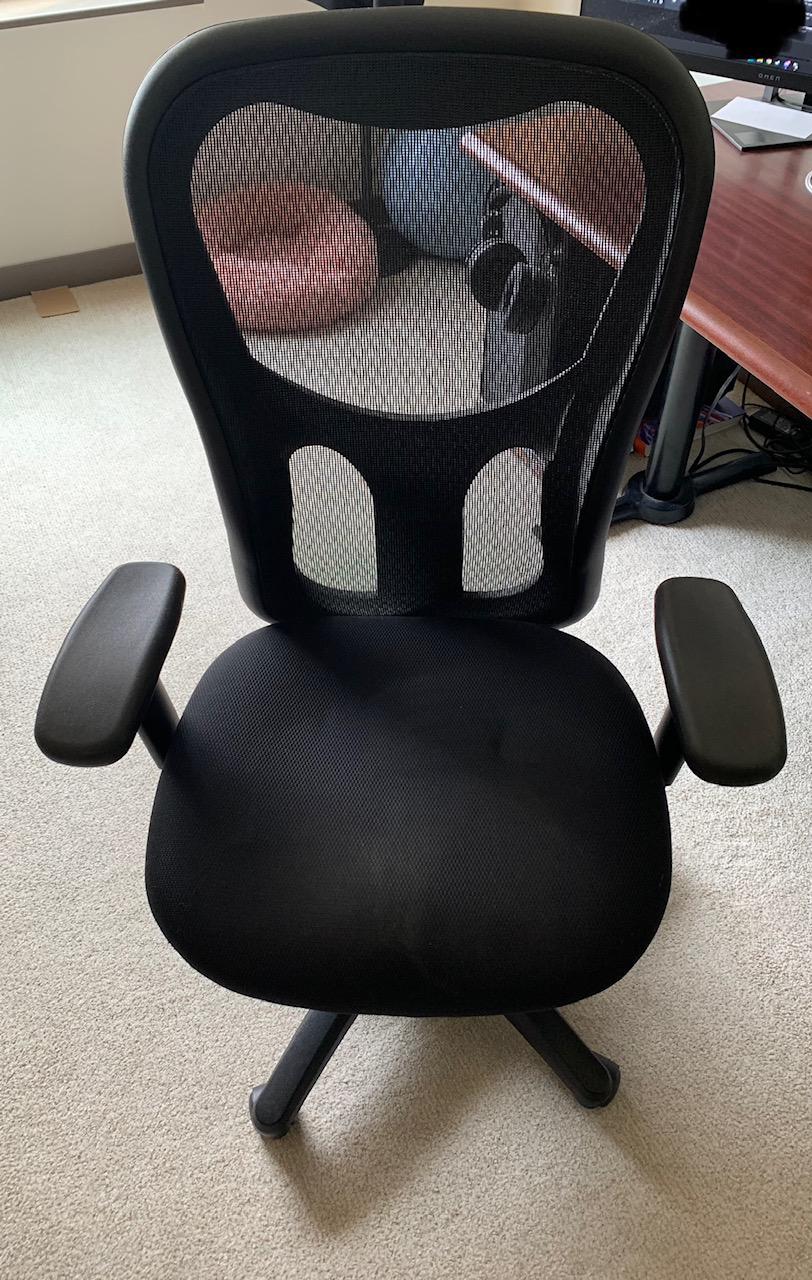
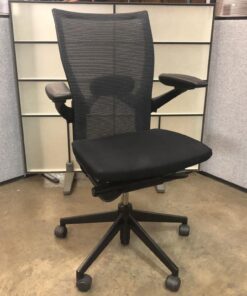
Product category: items_chair
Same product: no